John Howard (lacrosse)

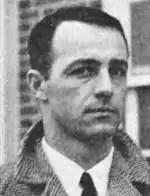
"Howard as head coach at Maryland"

John Douglas "Hezzy" Howard (December 12, 1934 – July 19, 2007) was an American educator, college lacrosse player and coach. He coached the University of Maryland lacrosse team from 1966 to 1969 and amassed a 32–7–1 record. He attended Washington College, where in 1956 he received the Jack Turnbull Award as the nation's best attackman. Howard was inducted into the National Lacrosse Hall of Fame in 1978. At the University of Maryland, Howard also taught as an English professor and held various posts in the school's English department including acting chairman from 1979 to 1980.